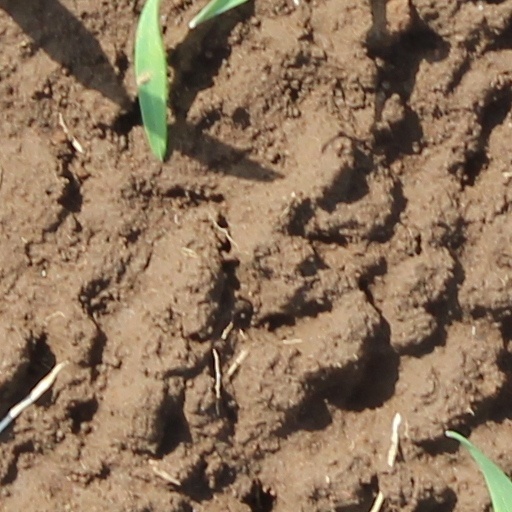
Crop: wheat